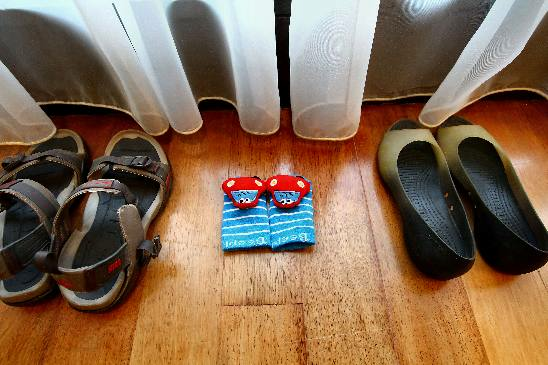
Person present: No